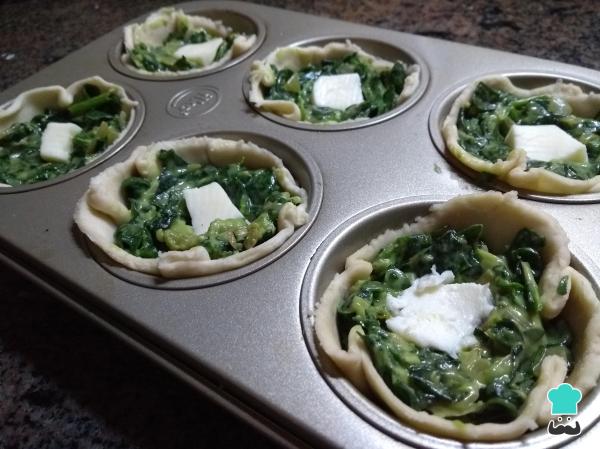
Honestamente, recomendamos agregar un poco de queso fresco porque queda muy rico, como corazón de tus canastitas. A continuación, cocínalas en el horno precalentado a fuego máximo, 200 ºC- 220 ºC durante unos 15-20 minutos hasta que observes la masa ligeramente dorada y el queso derretido.